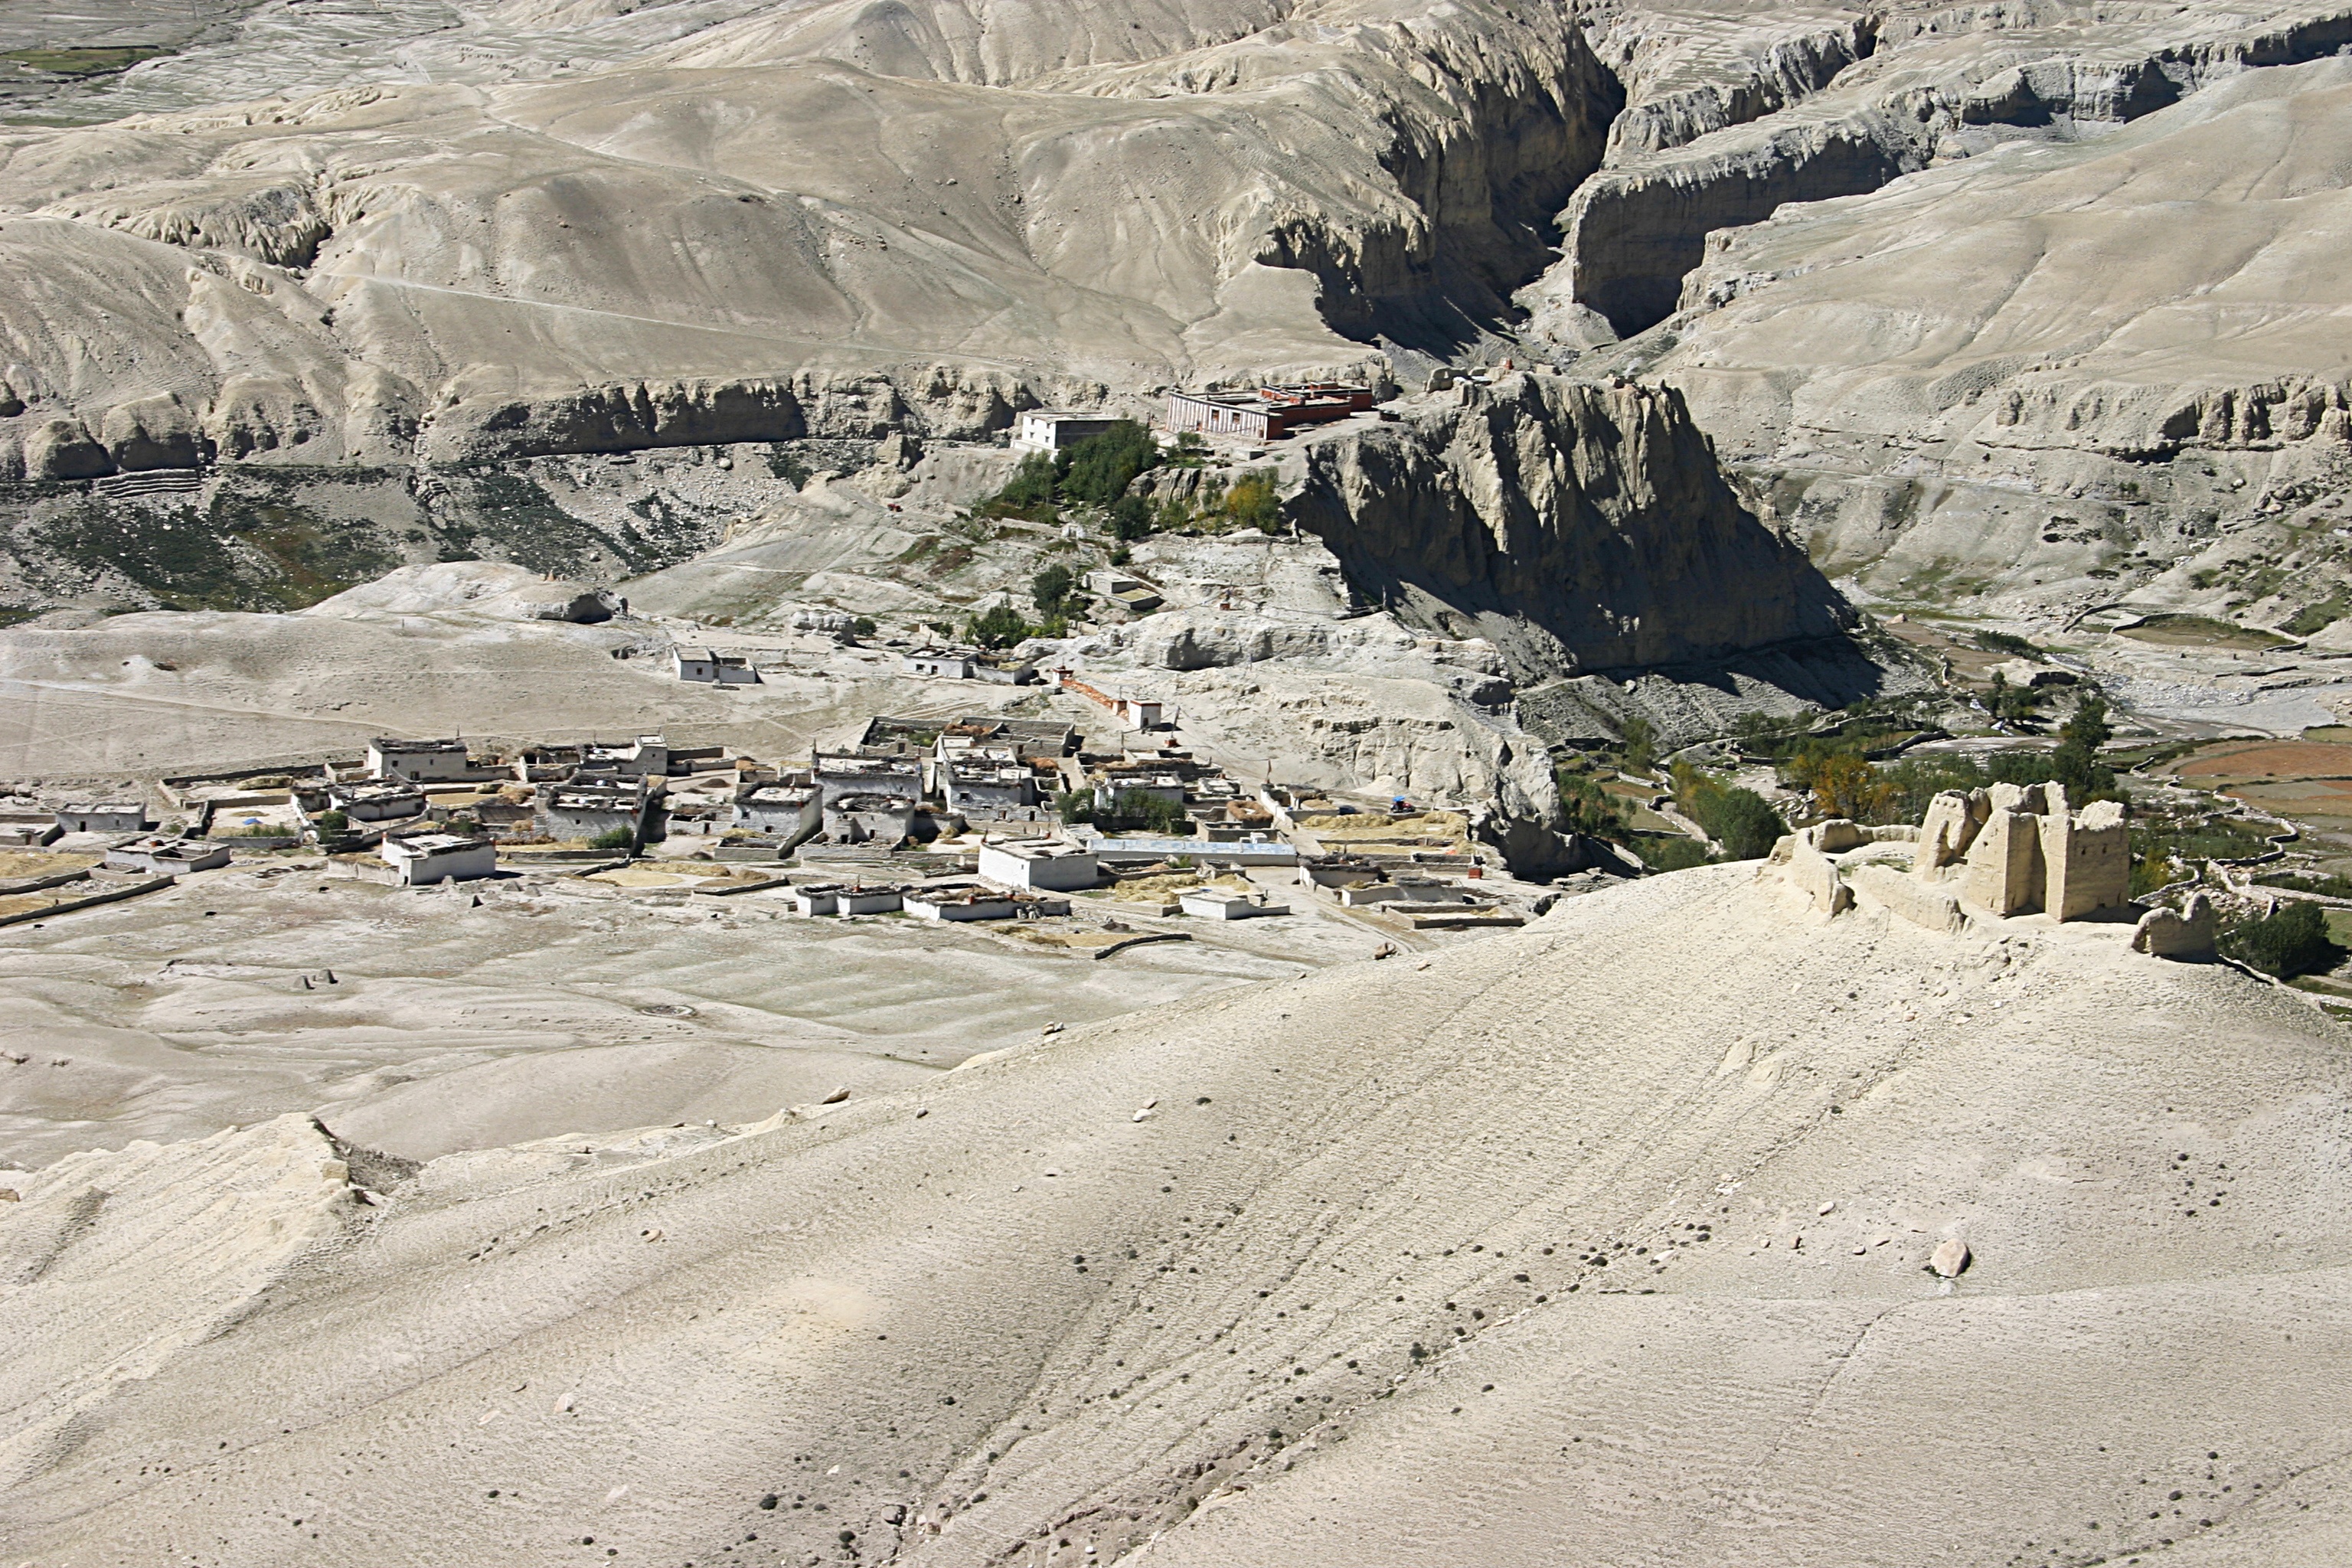
mountain, snow, valley, mountain range, glacier, geology, badlands, plateau, quarry, wadi, moraine, mountain pass, mountainous landforms, glacial landform, geological phenomenon